B-Tight

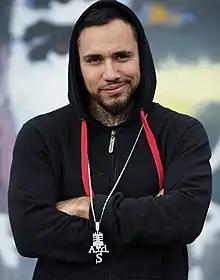
B-Tight in 2016

Robert Edward Davis (born 28 December 1979), better known by his stage name B-Tight, is an American-born German rapper.